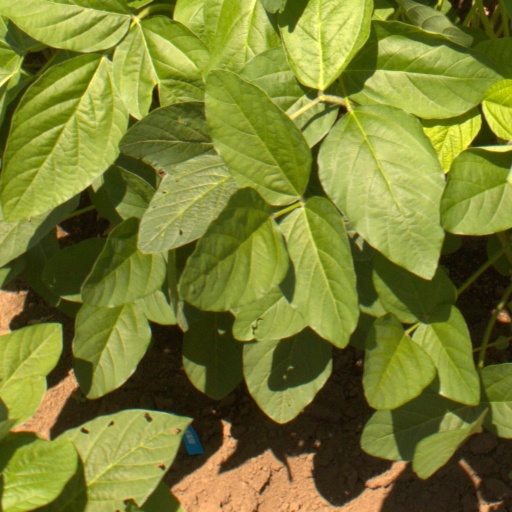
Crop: soybean